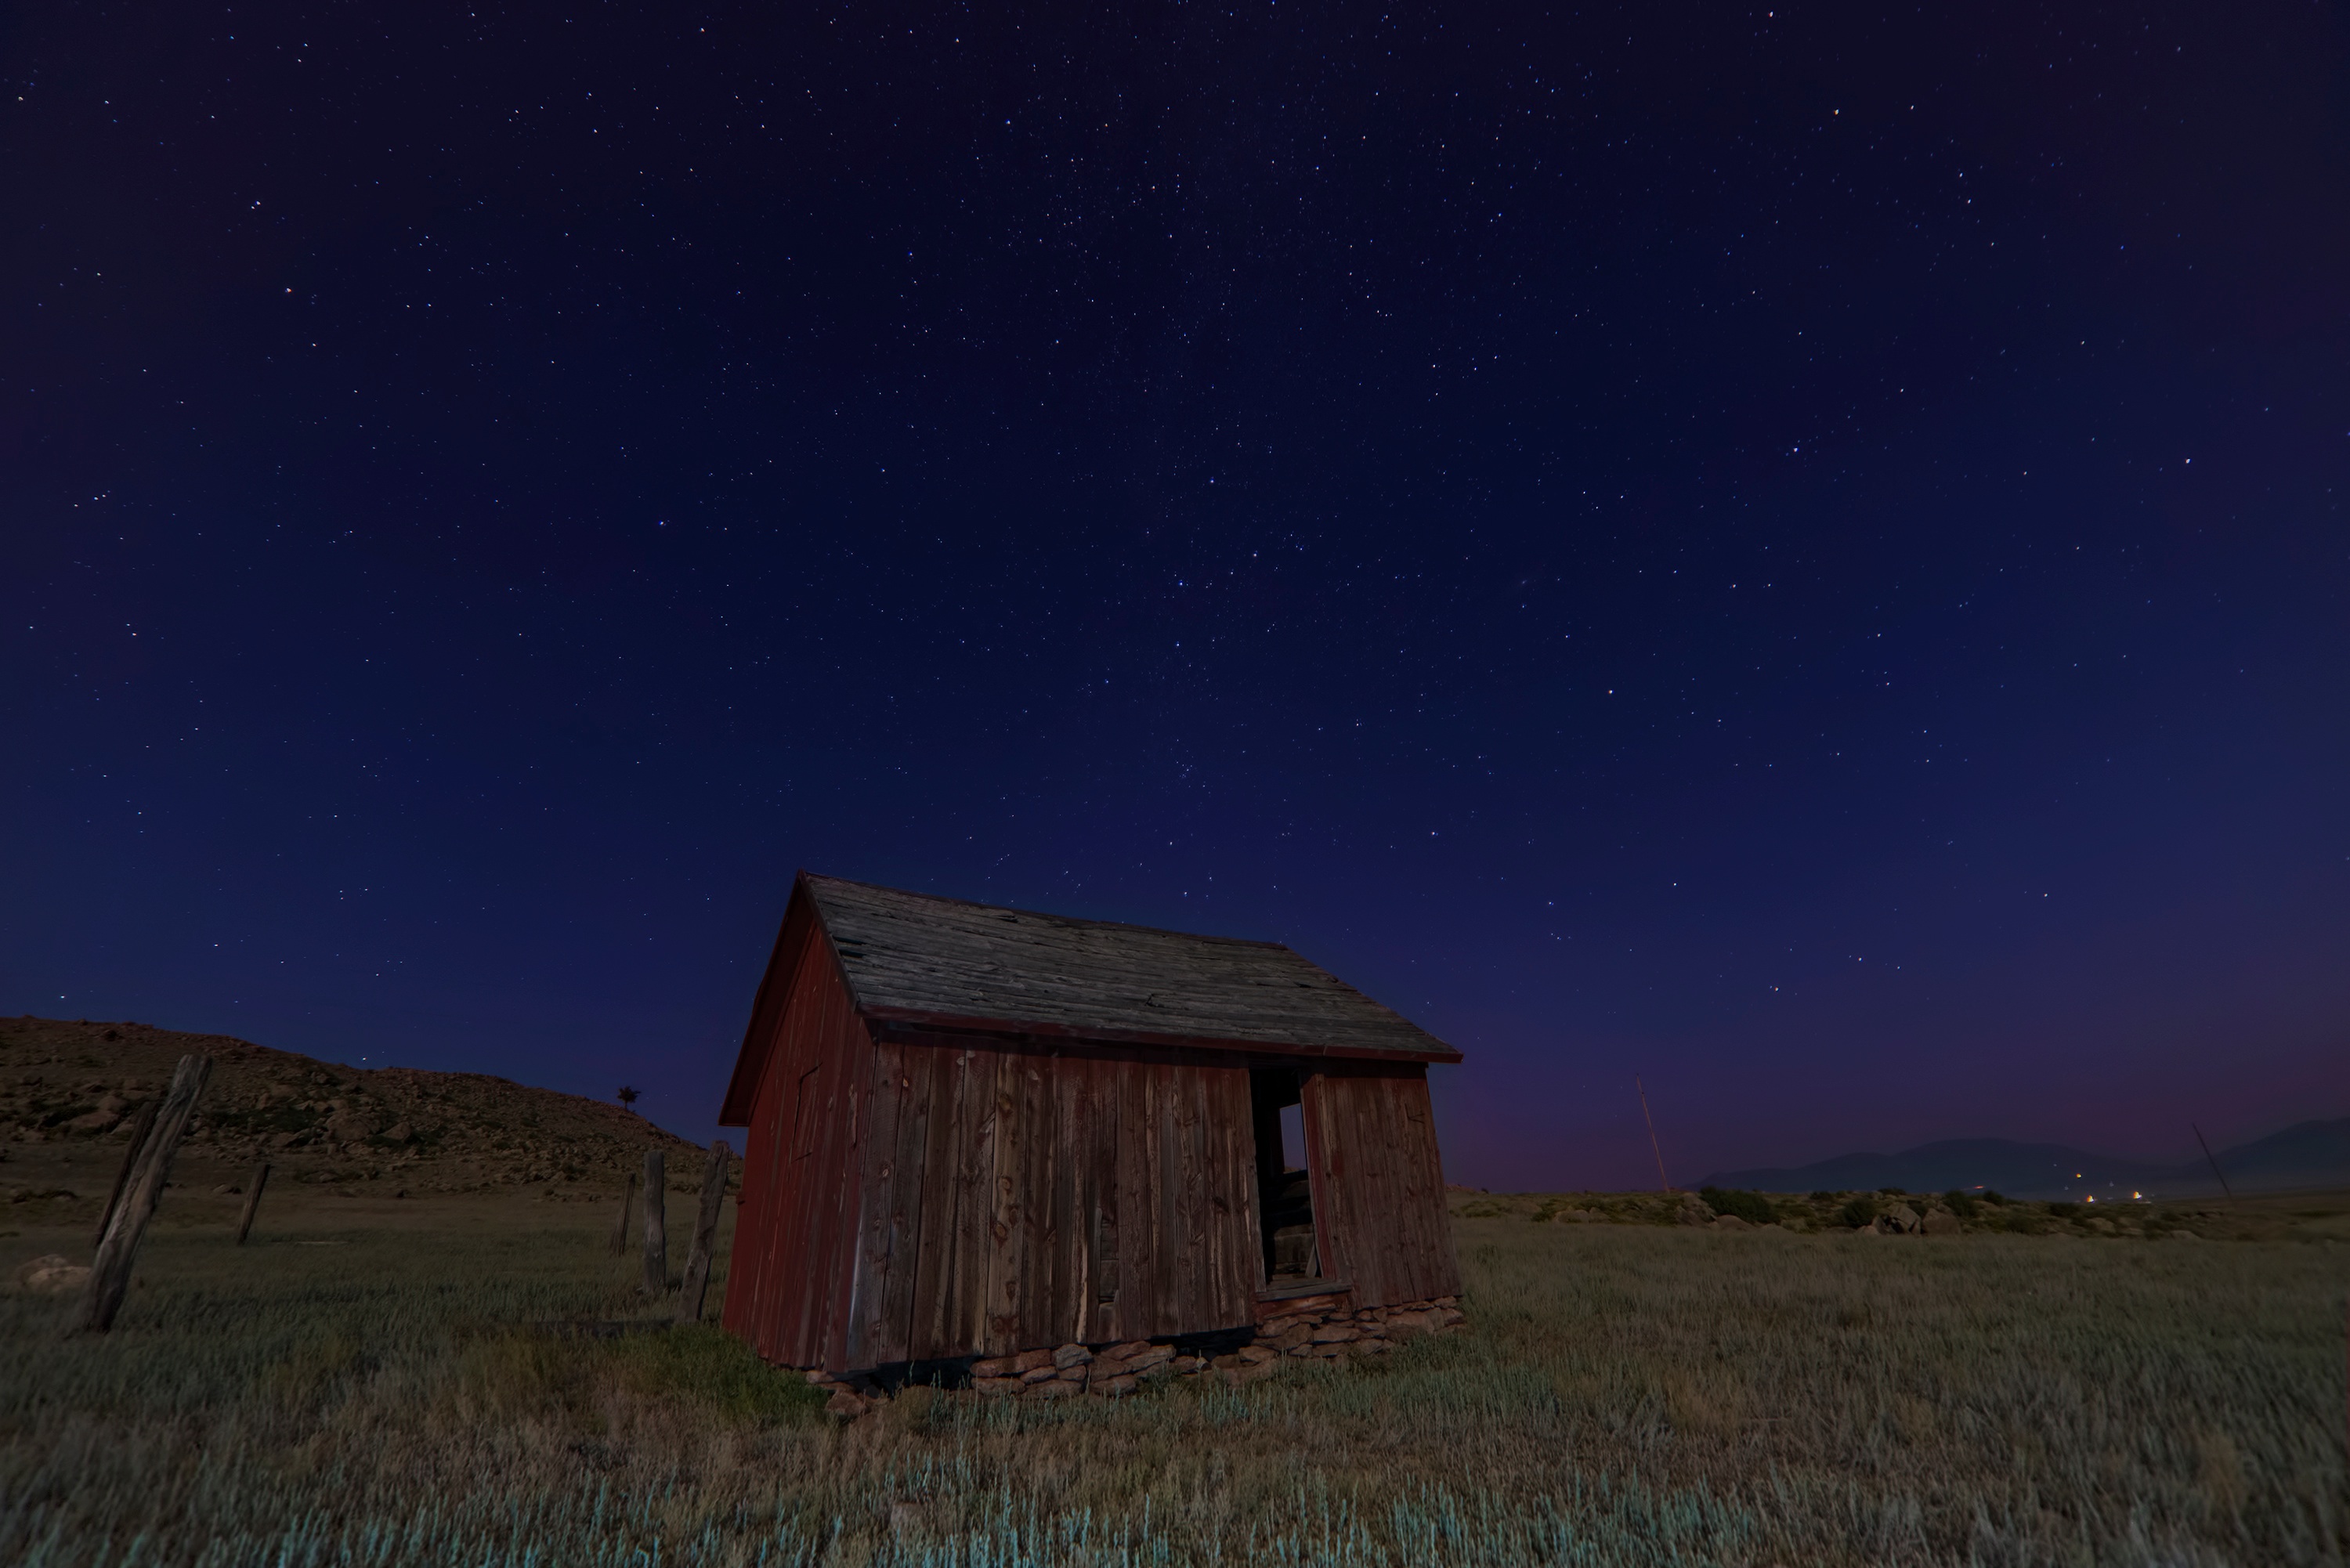
grass, sky, night, prairie, star, barn, shed, evening, aurora, plain, astronomical object